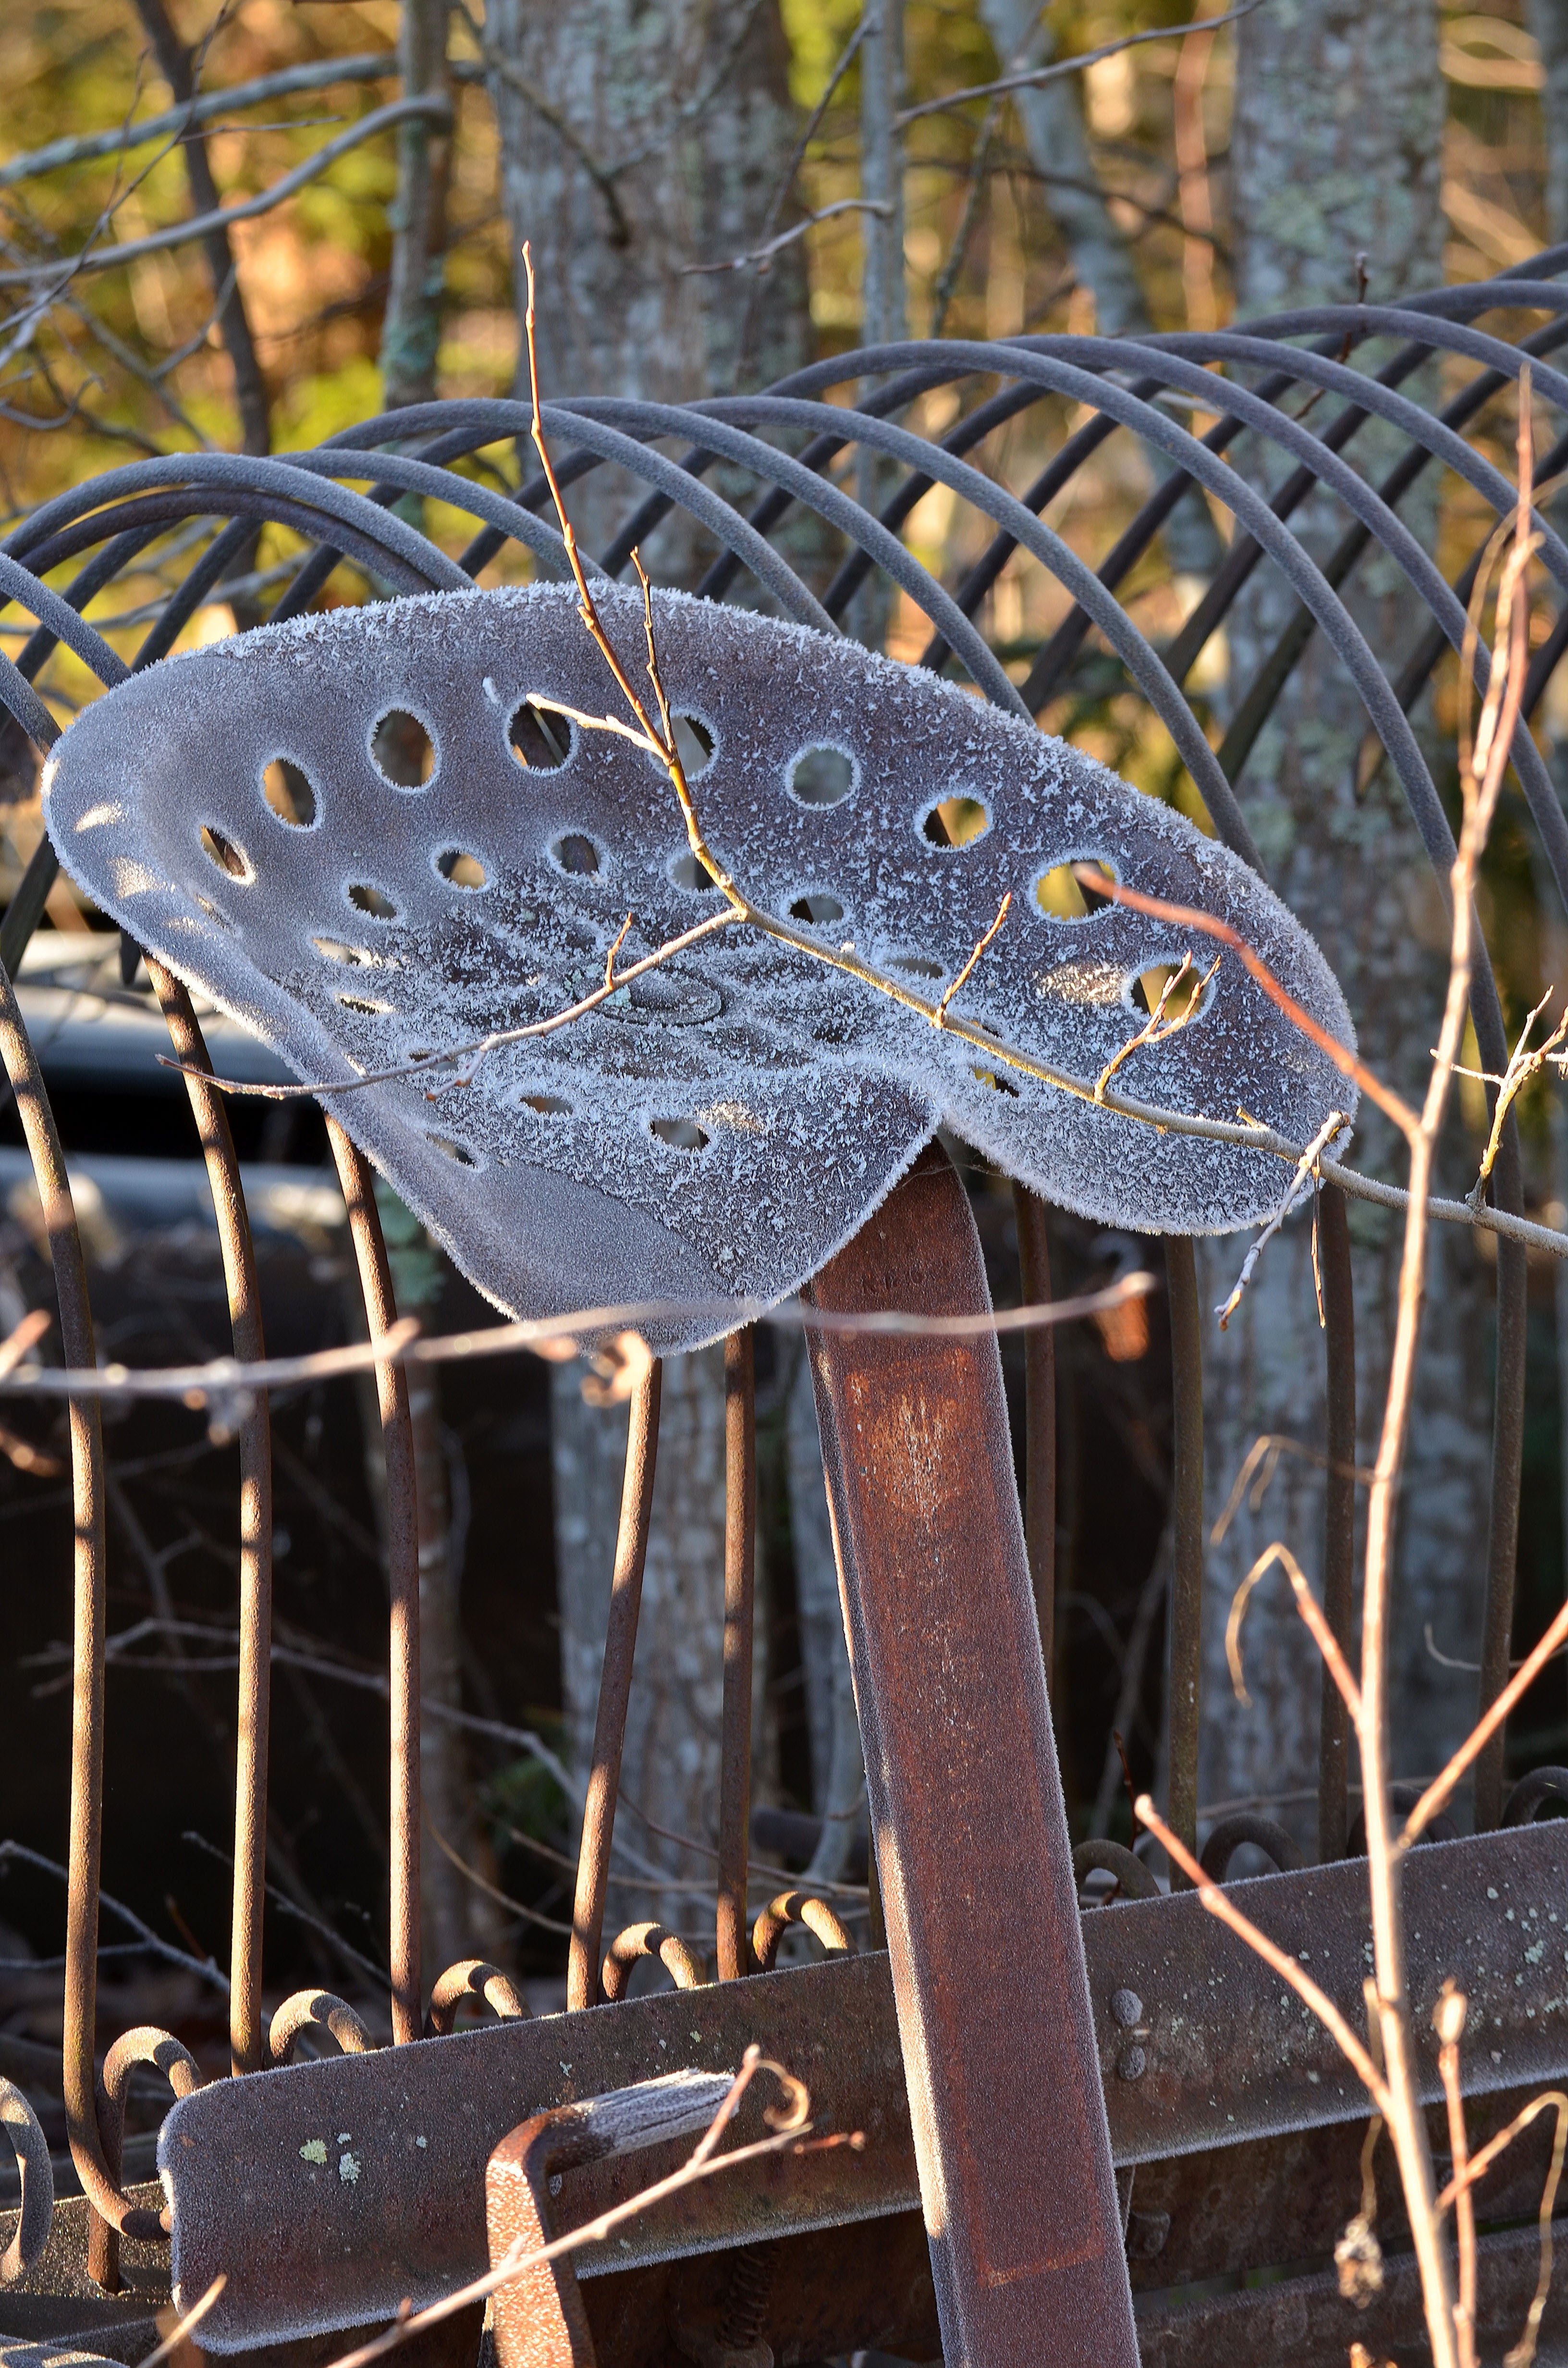
nature, wood, leaf, seat, wildlife, insect, autumn, season, fauna, close up, rusty, rake, macro photography